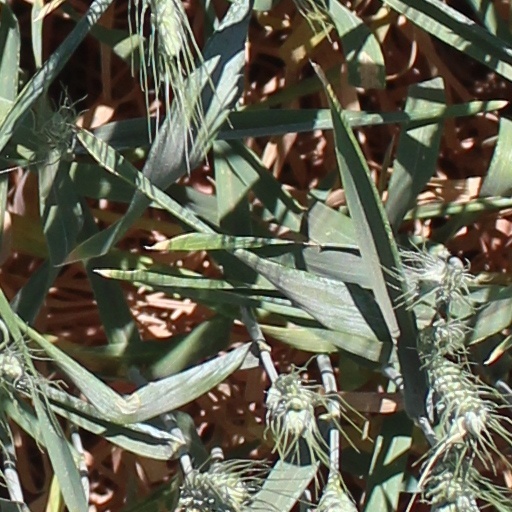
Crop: wheat